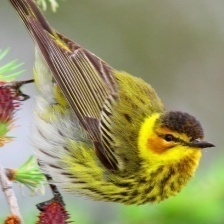
Species: CAPE MAY WARBLER
Scientific name: SETOPHAGA TIGRINA